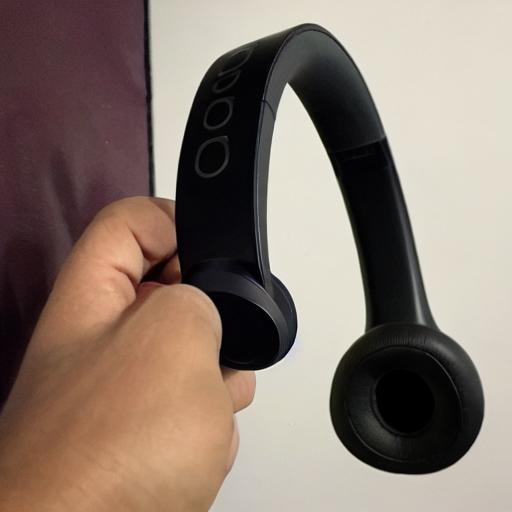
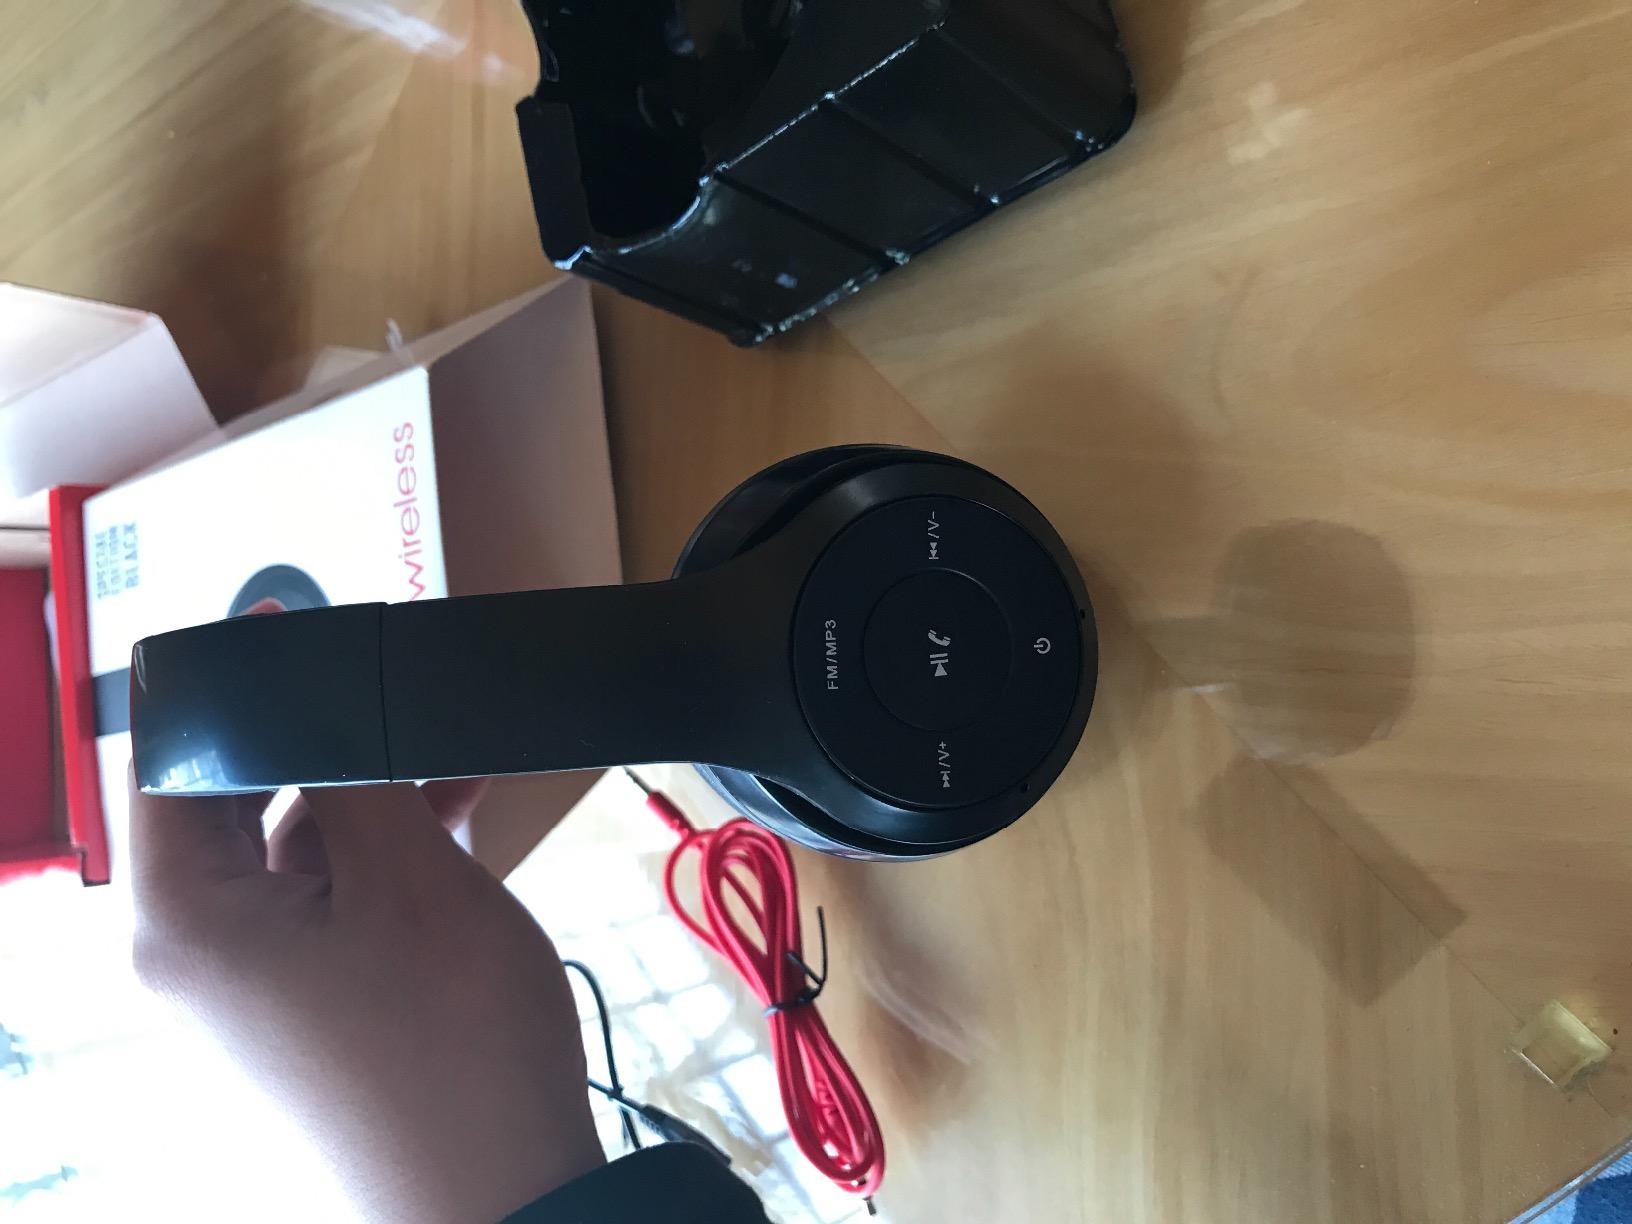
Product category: headphones
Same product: no